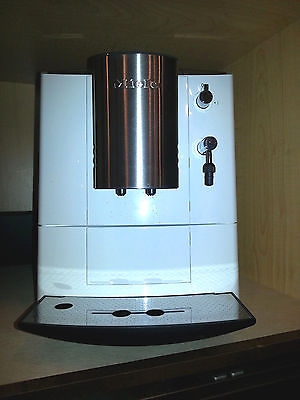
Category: coffee maker